Abhijeet Sawant

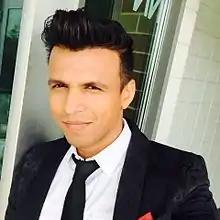

Abhijeet Sawant is an Indian singer, television personality, and the winner of first season of "Indian Idol". He was the first runner up of "Jo Jeeta Wohi Super Star" and finished third in "Asian Idol". He was also the first runner up of "Bigg Boss Marathi 5".